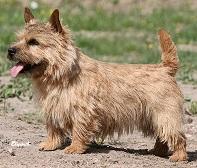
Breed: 203-n000016-Norwich_terrier